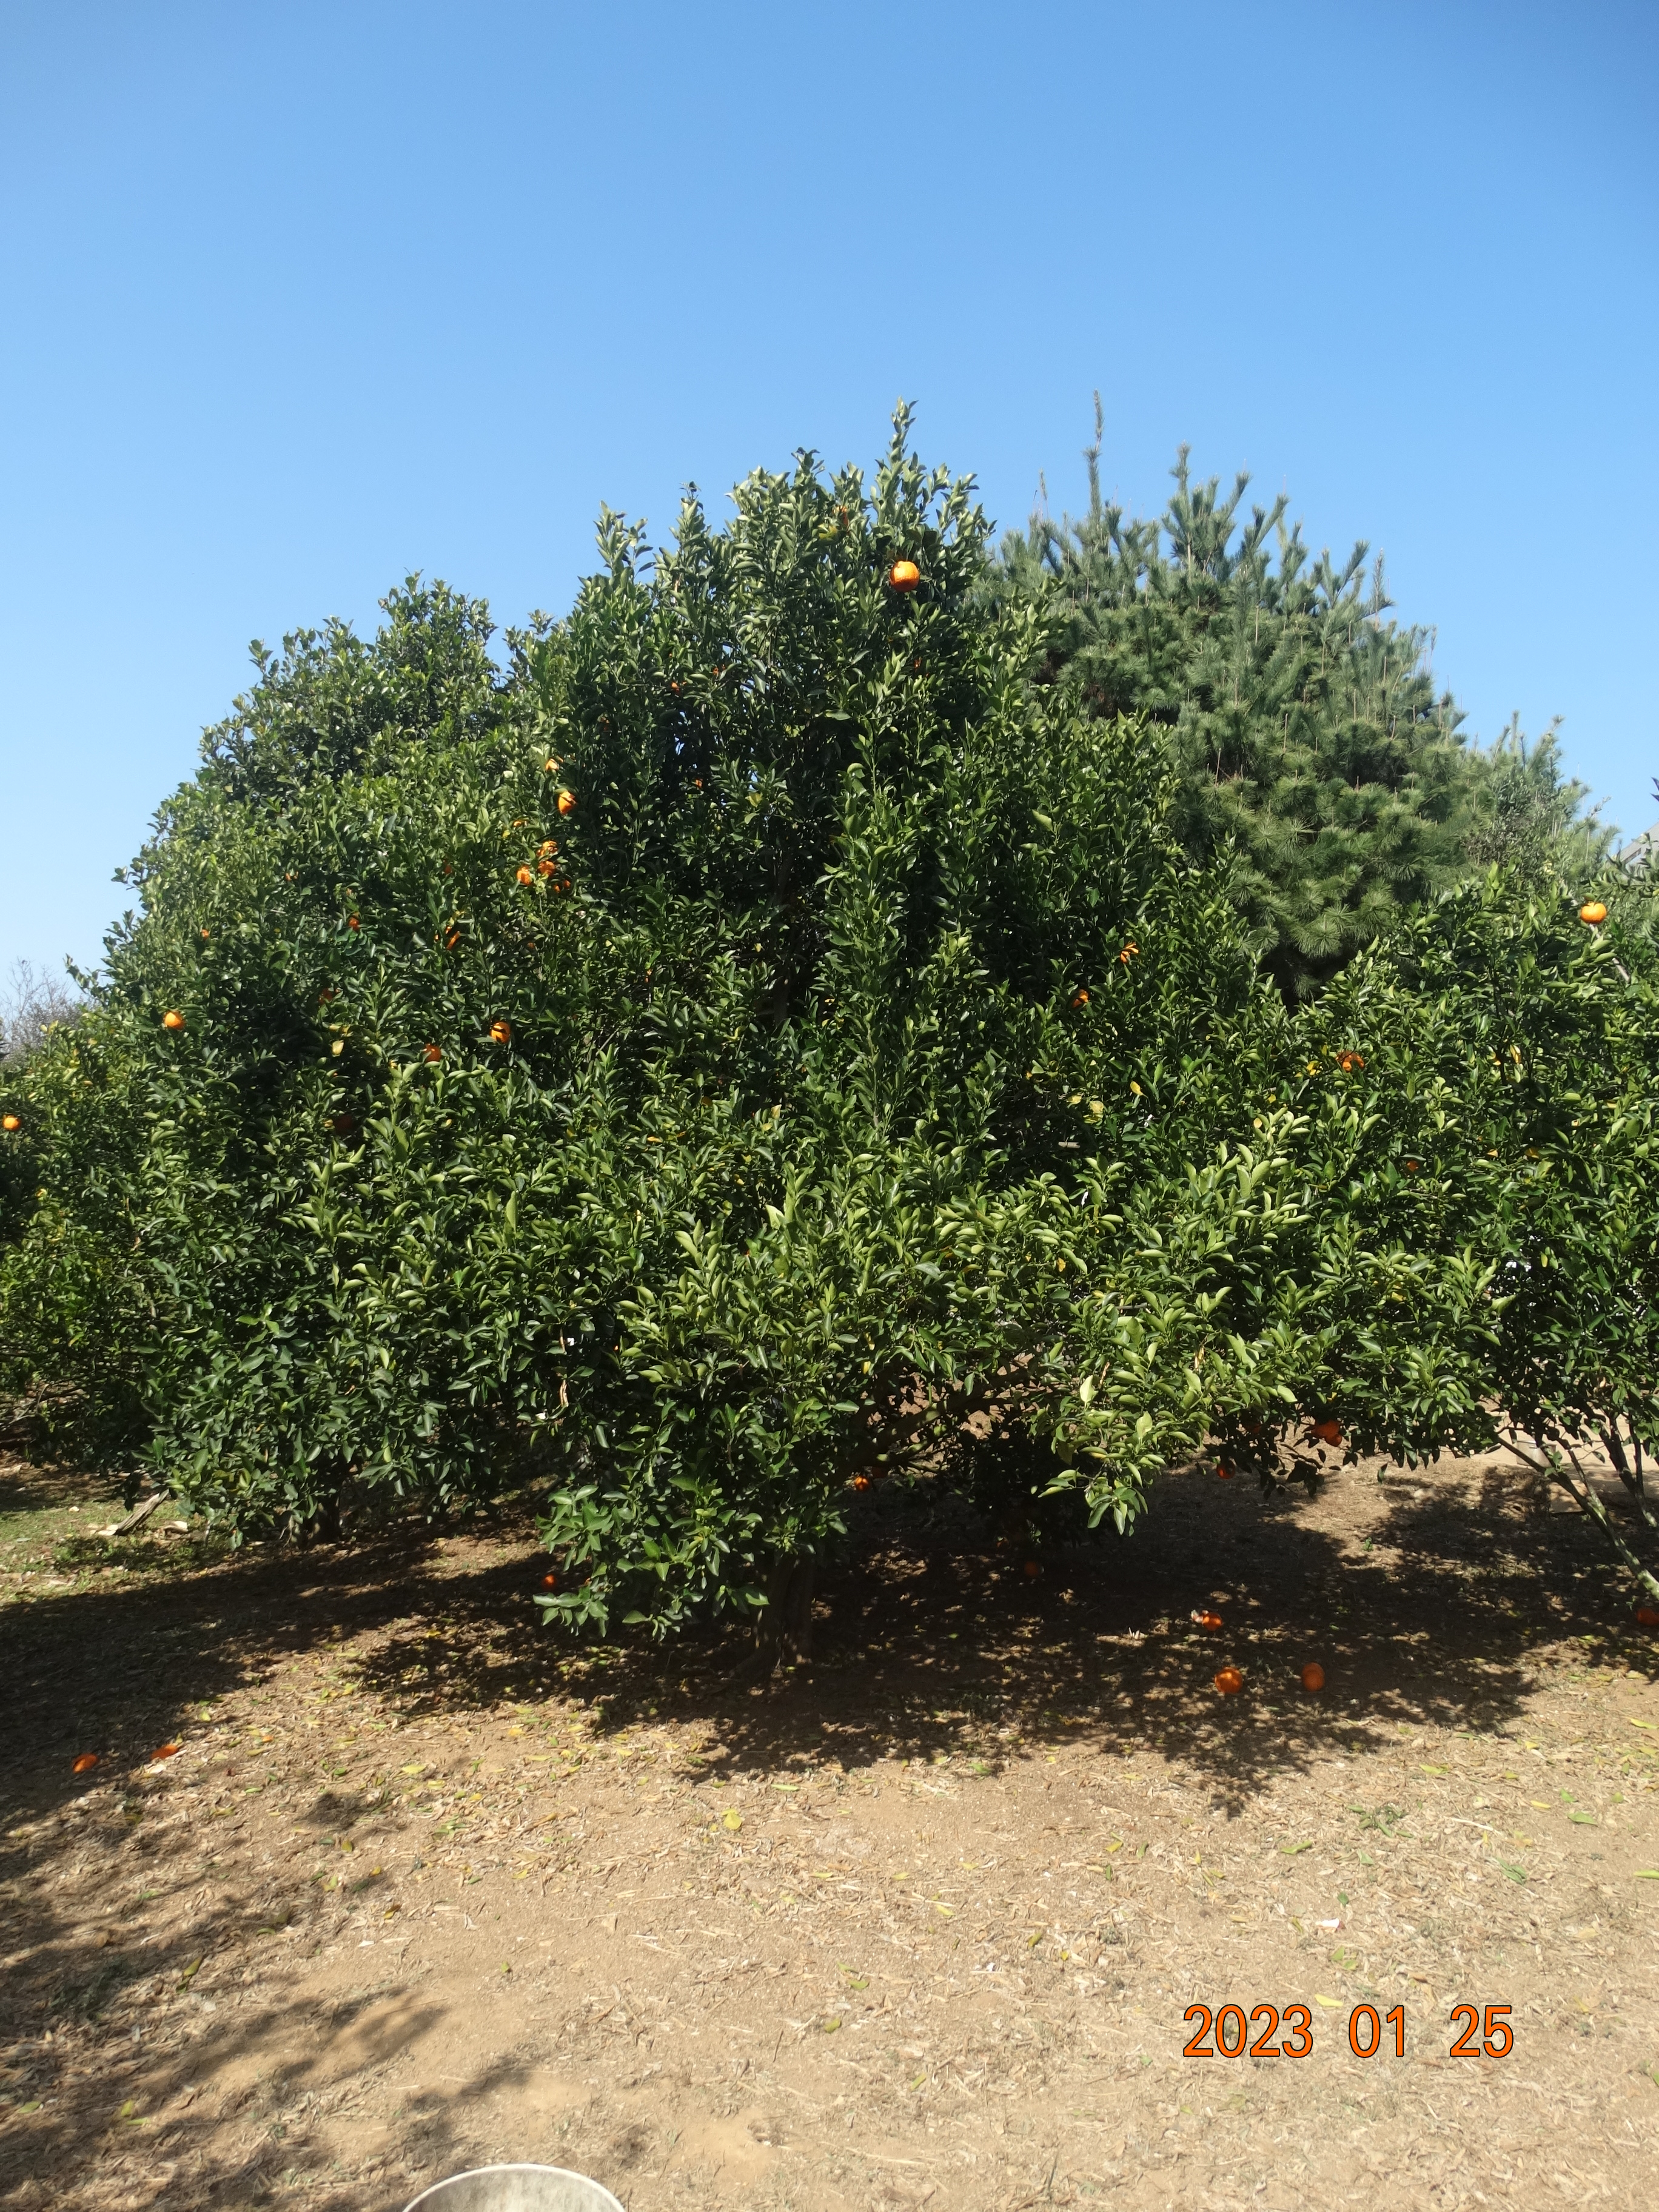
Citrus fruit variety: ponkan